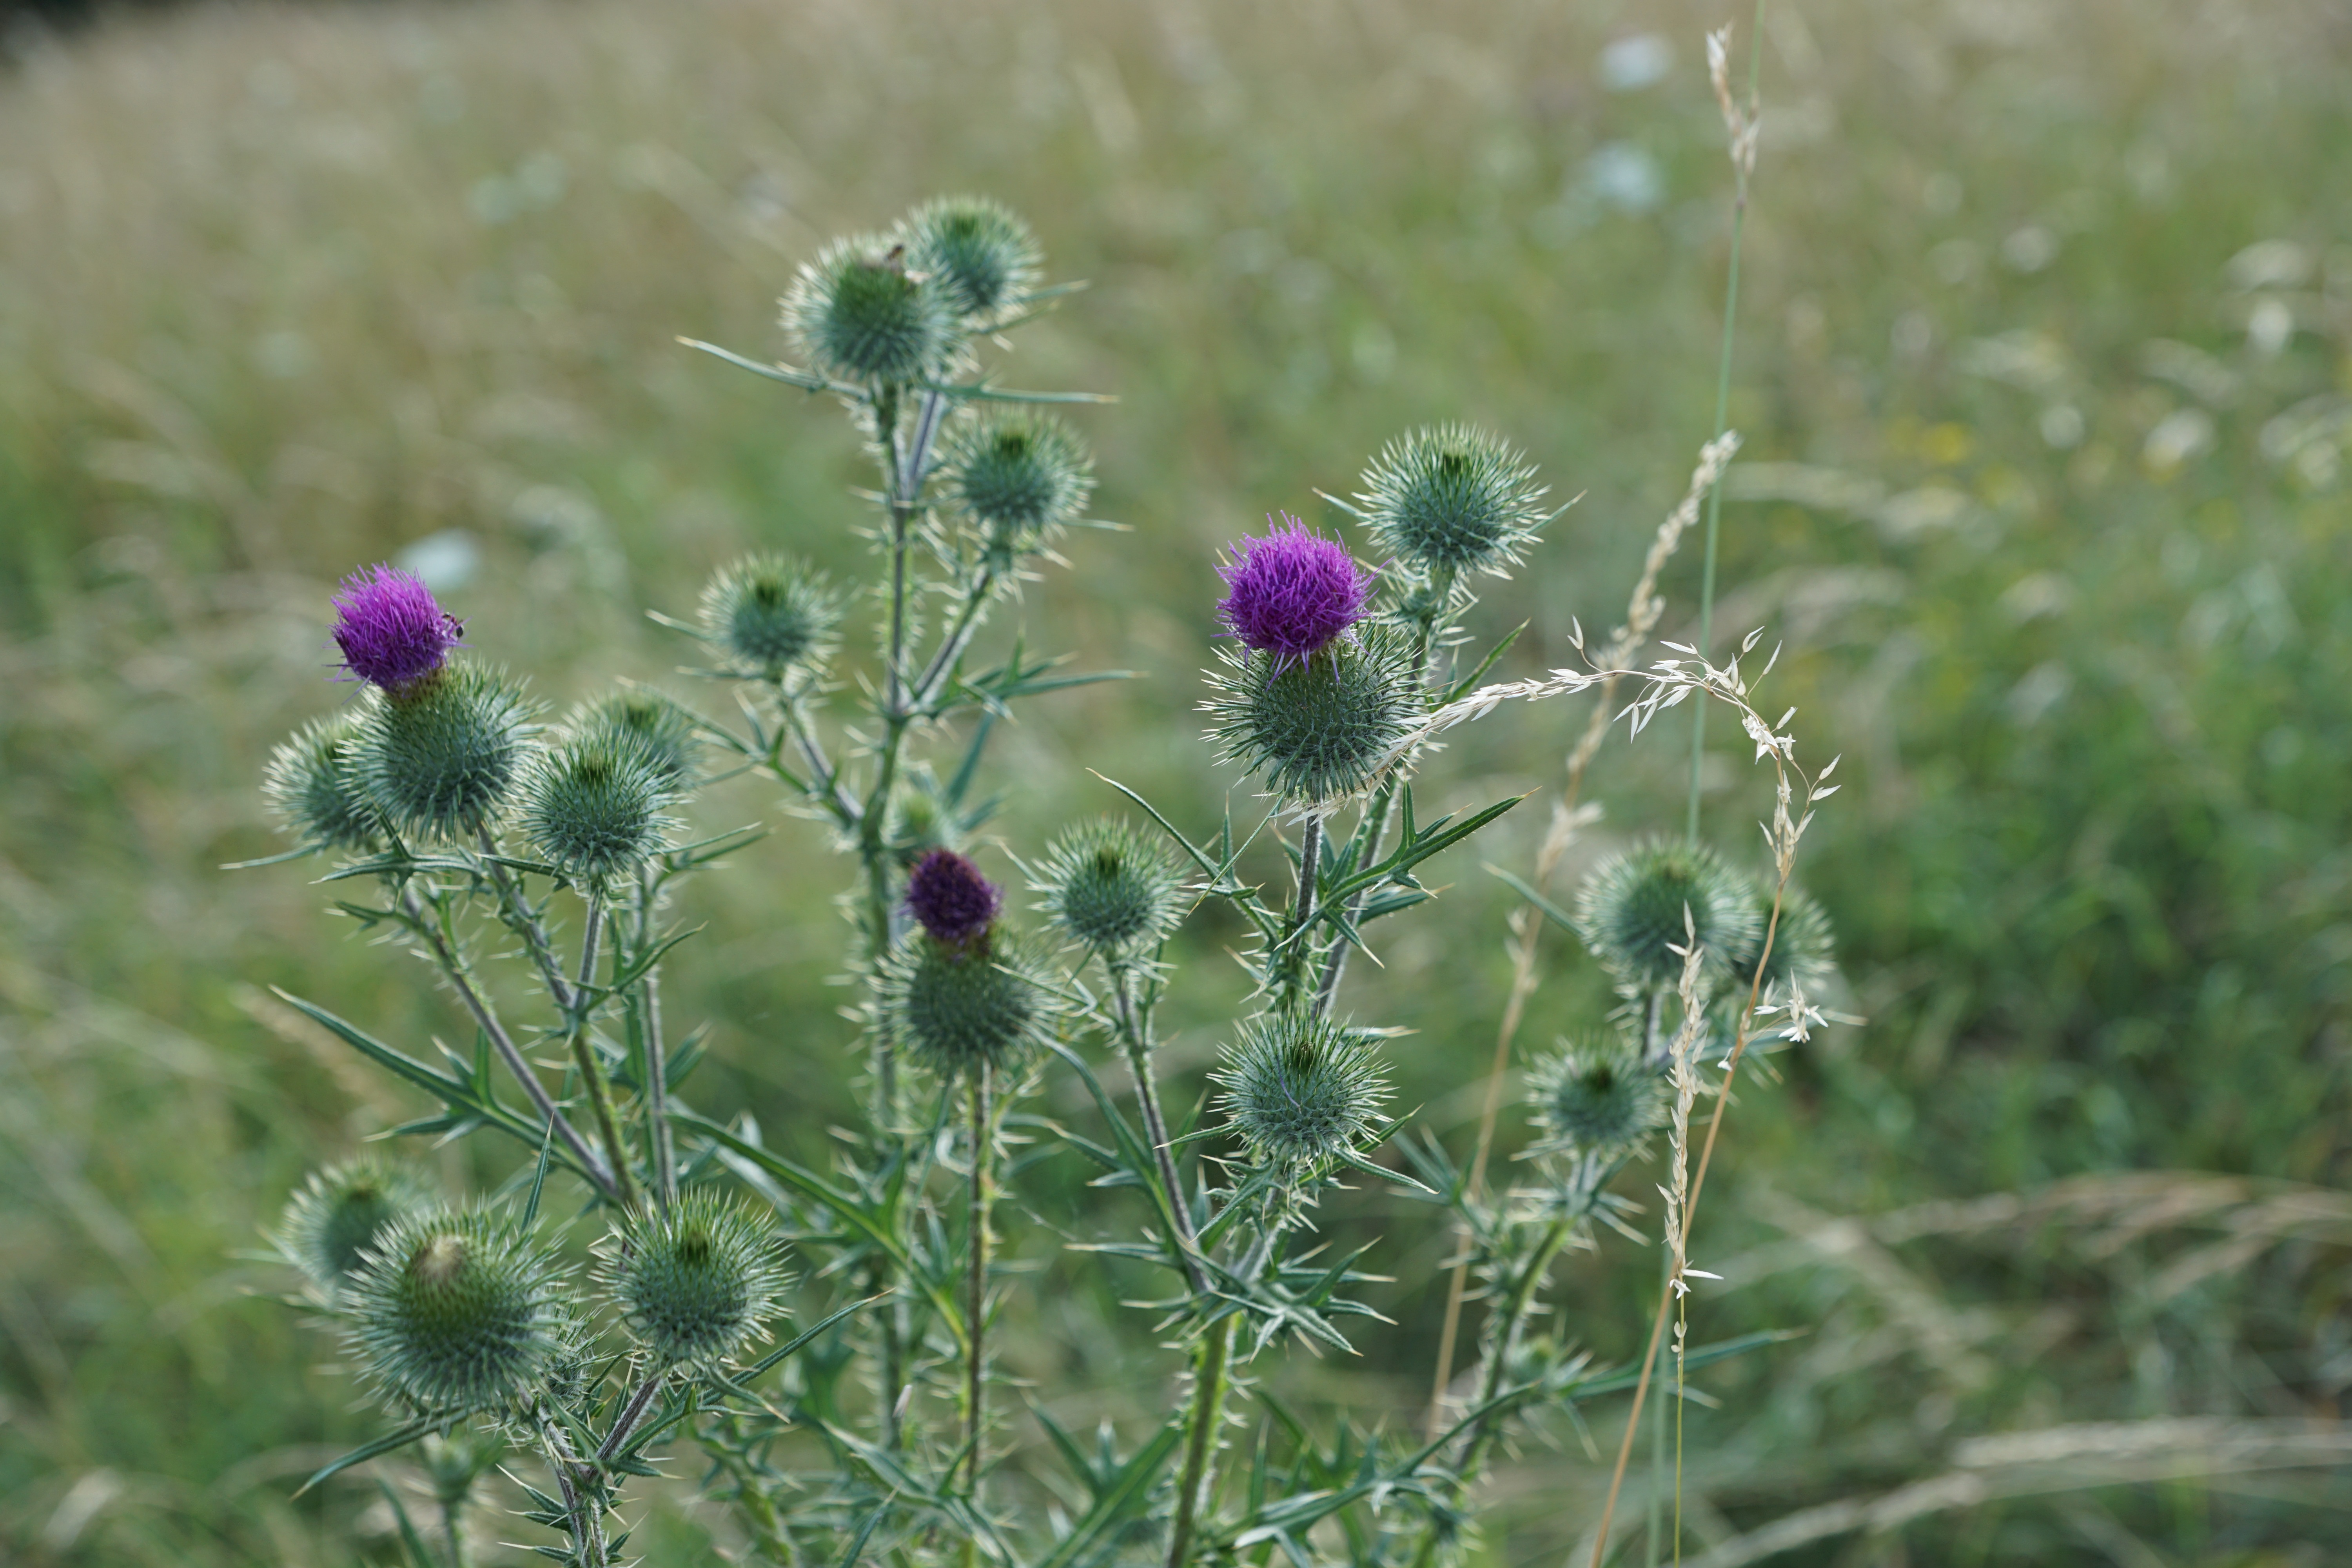
grass, plant, field, meadow, prairie, flower, purple, thorn, herb, botany, flora, wildflower, thistle, flowering plant, daisy family, wild nature, silybum, annual plant, grass family, land plant